Plaza Resort Bonaire

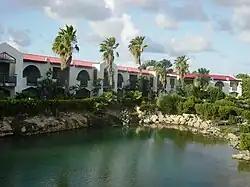
Plaza Resort Bonaire

Plaza Beach Resort Bonaire is the largest diving resort in the southern Caribbean Island of Bonaire, located at 80 Julio A. Abraham Boulevard, south of Kralendijk, just north of Flamingo International Airport (about away). It is operated by the Van der Valk family of hoteliers and is also known as the Plaza Resort Van der Valk. American divers have reportedly voted it one of the top 10 dive resorts in the world. The resort, which claims to be five-star, although this is disputed by several independent publications, is situated on a peninsula, at the mouth of a man-made lagoon with turquoise blue waters. Plaza Beach Resort Bonaire Its beach measures long and deep and is a notable scuba diving location, known as "Toucan Diving".